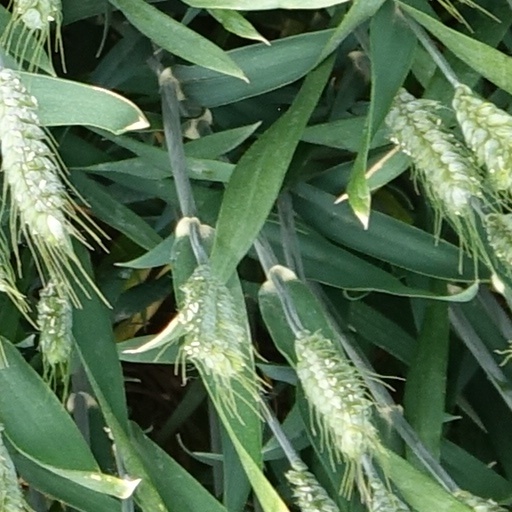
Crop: wheat